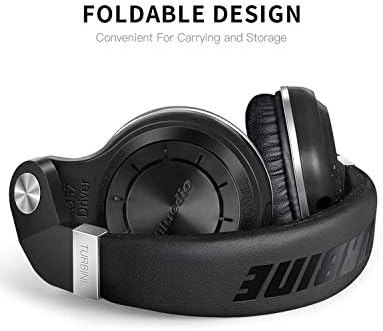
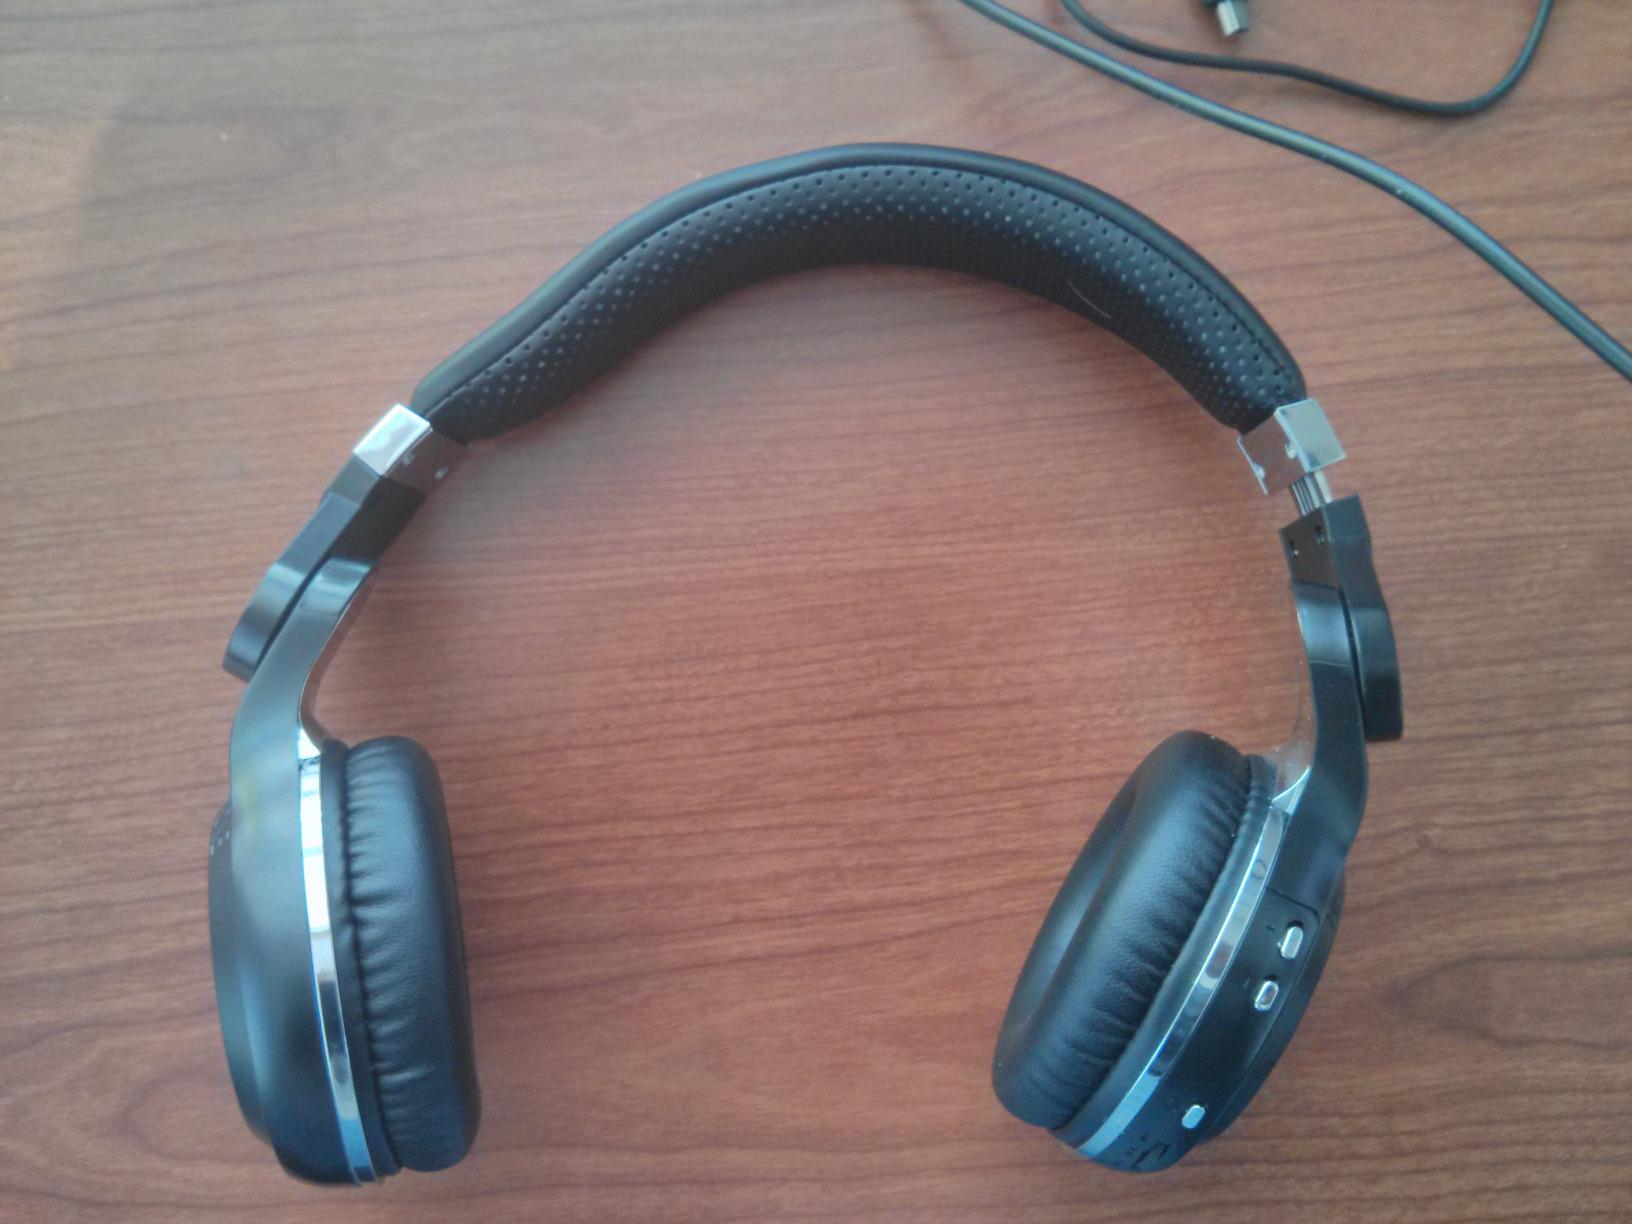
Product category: headphones
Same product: yes